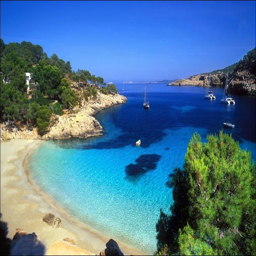
a brief break secret beaches